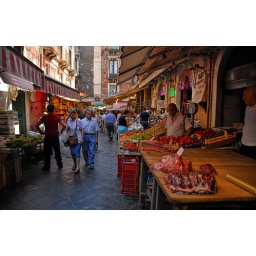
Lot of foot traffic in the fish and vegetable market